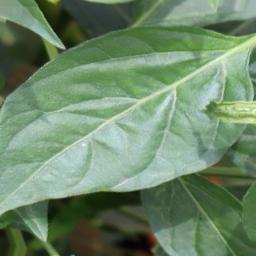
Label: healthy